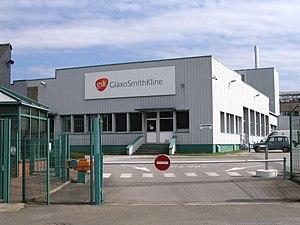
La zone industrielle de Mayenne, Mayenne, France.
Mayenne est une commune de l'Ouest de la France, située à 250 km à l'ouest de Paris. C'est l'une des deux sous-préfectures du département de la Mayenne dans la région des Pays de la Loire.